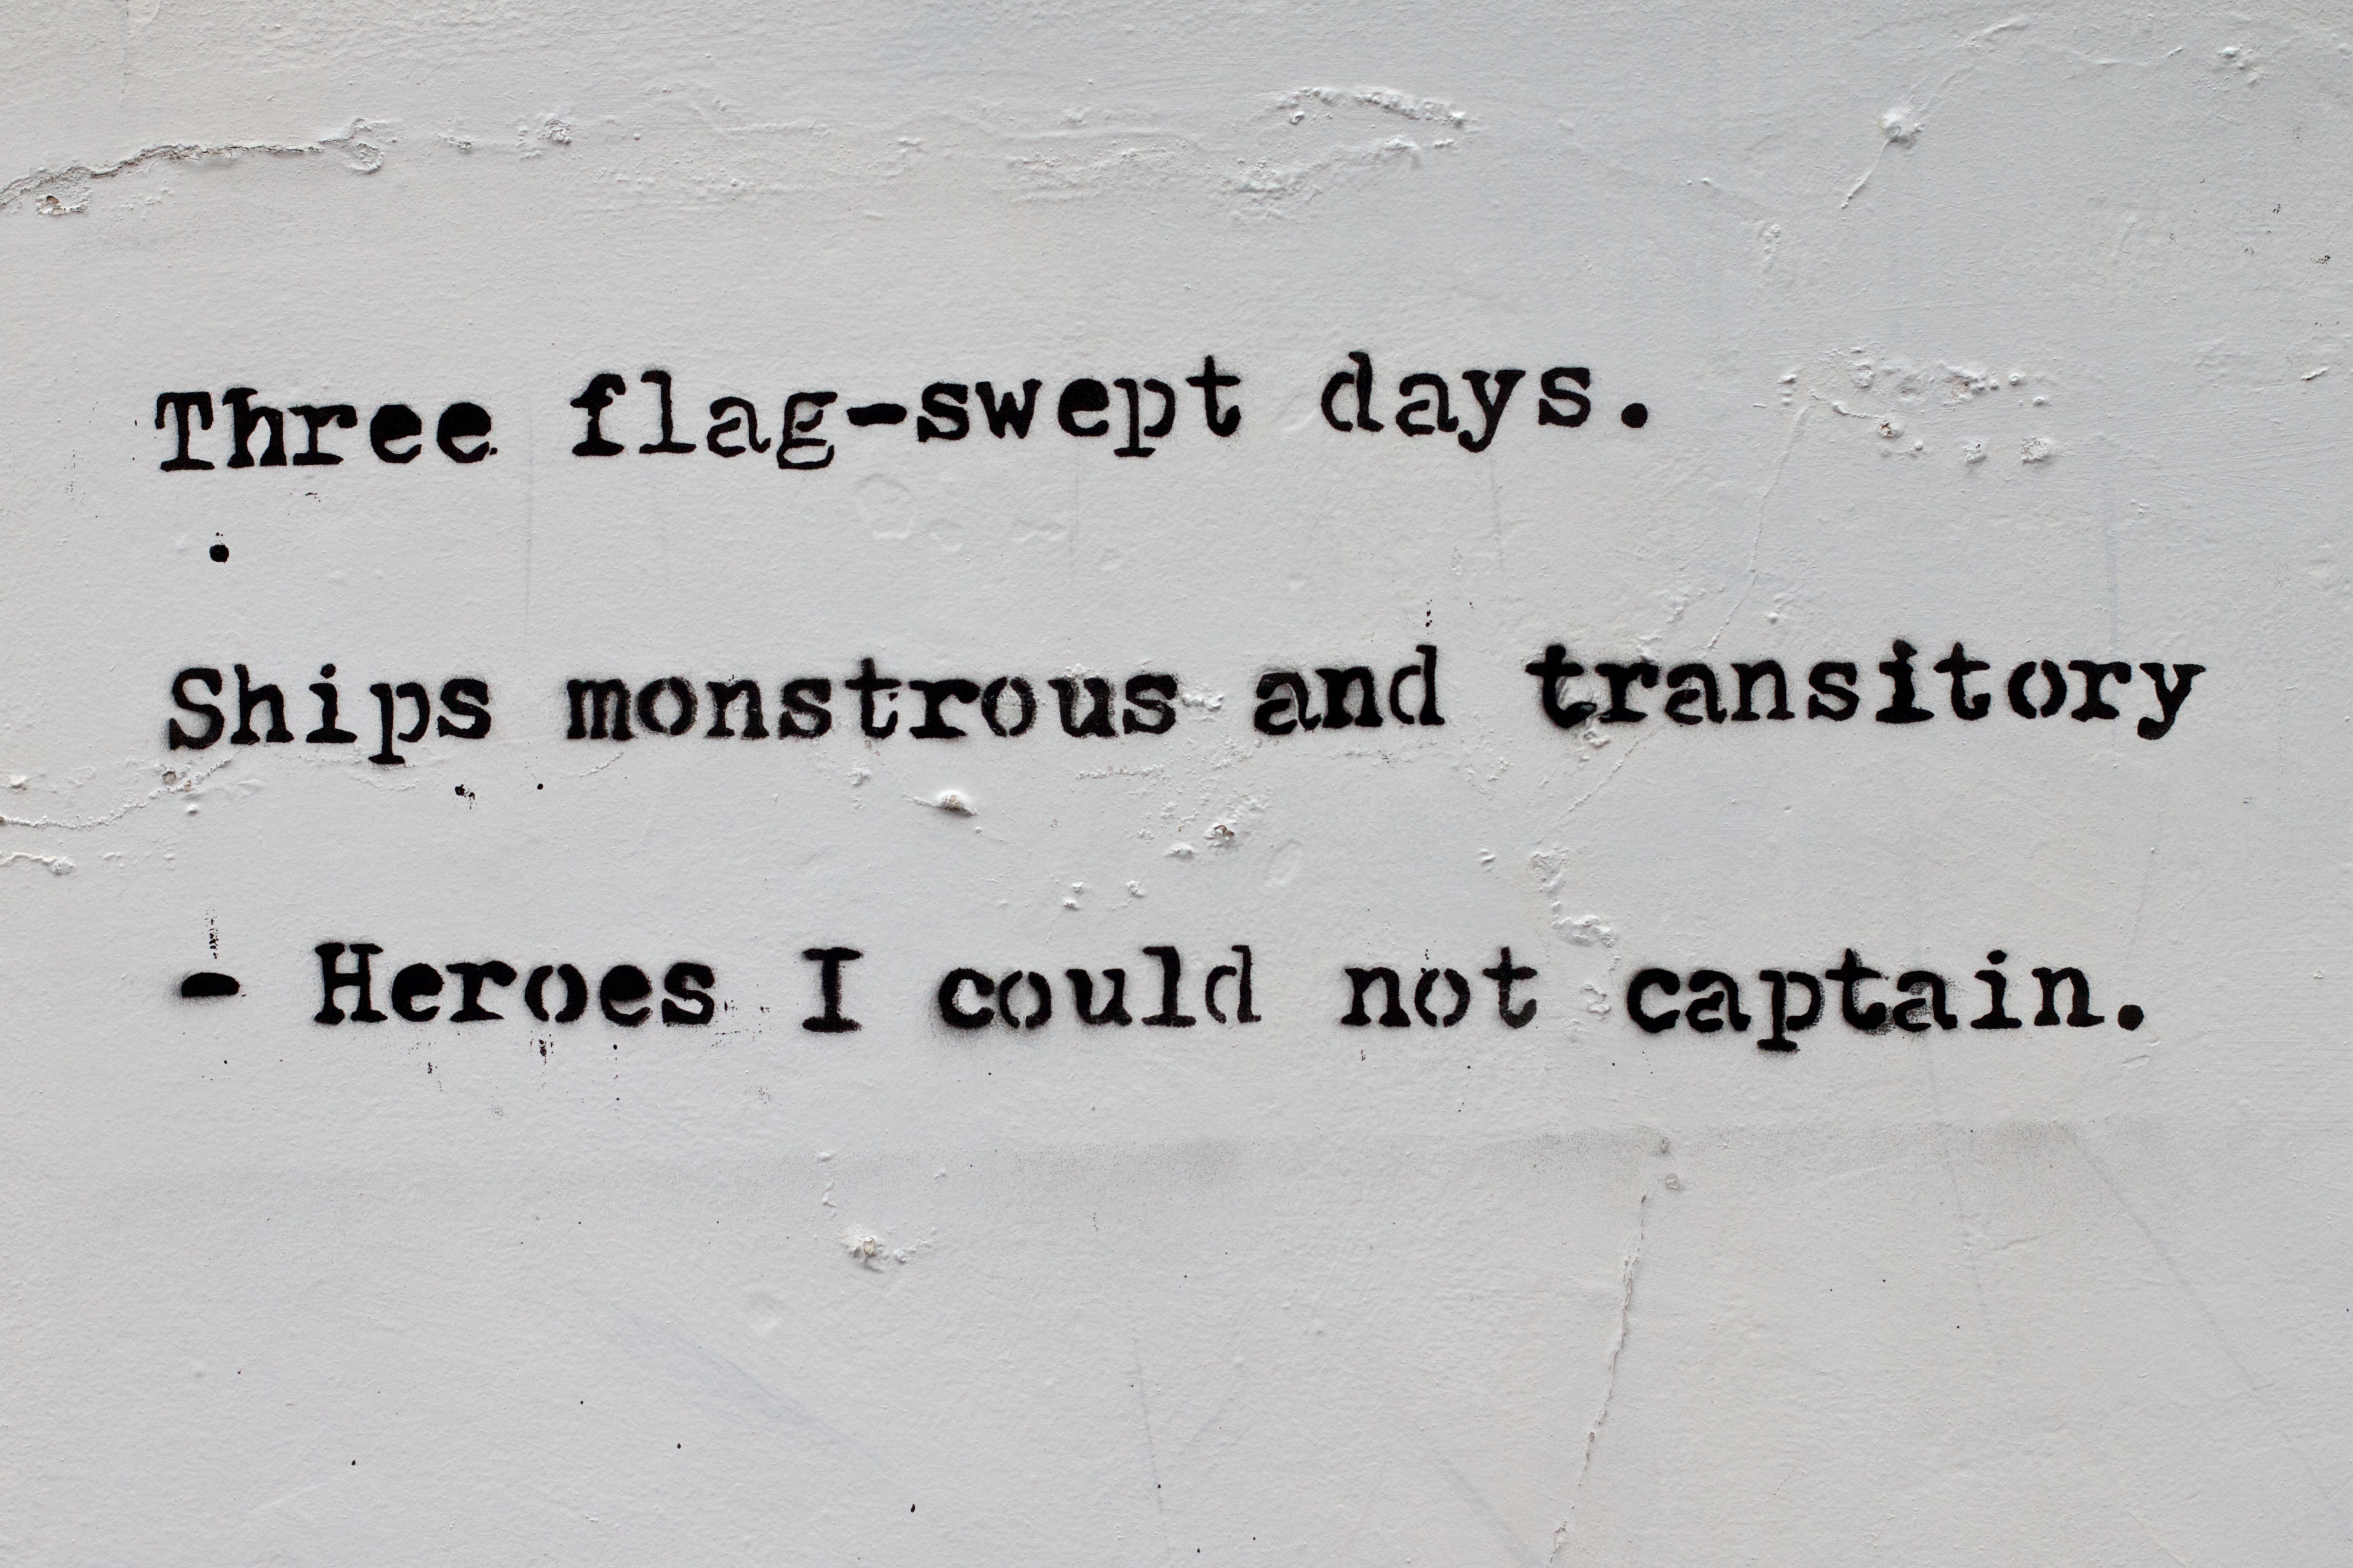
writing, number, line, brand, font, text, handwriting, document, shape, auodyssey, emotion